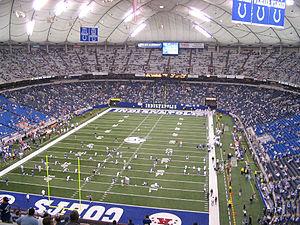
RCA Dome Source https://www.flickr.com/photo_zoom.gne?id=58592449&amp
Le RCA Dome était un stade couvert de football américain situé à côté du Indiana Convention Center dans le centre-ville d'Indianapolis, en Indiana.